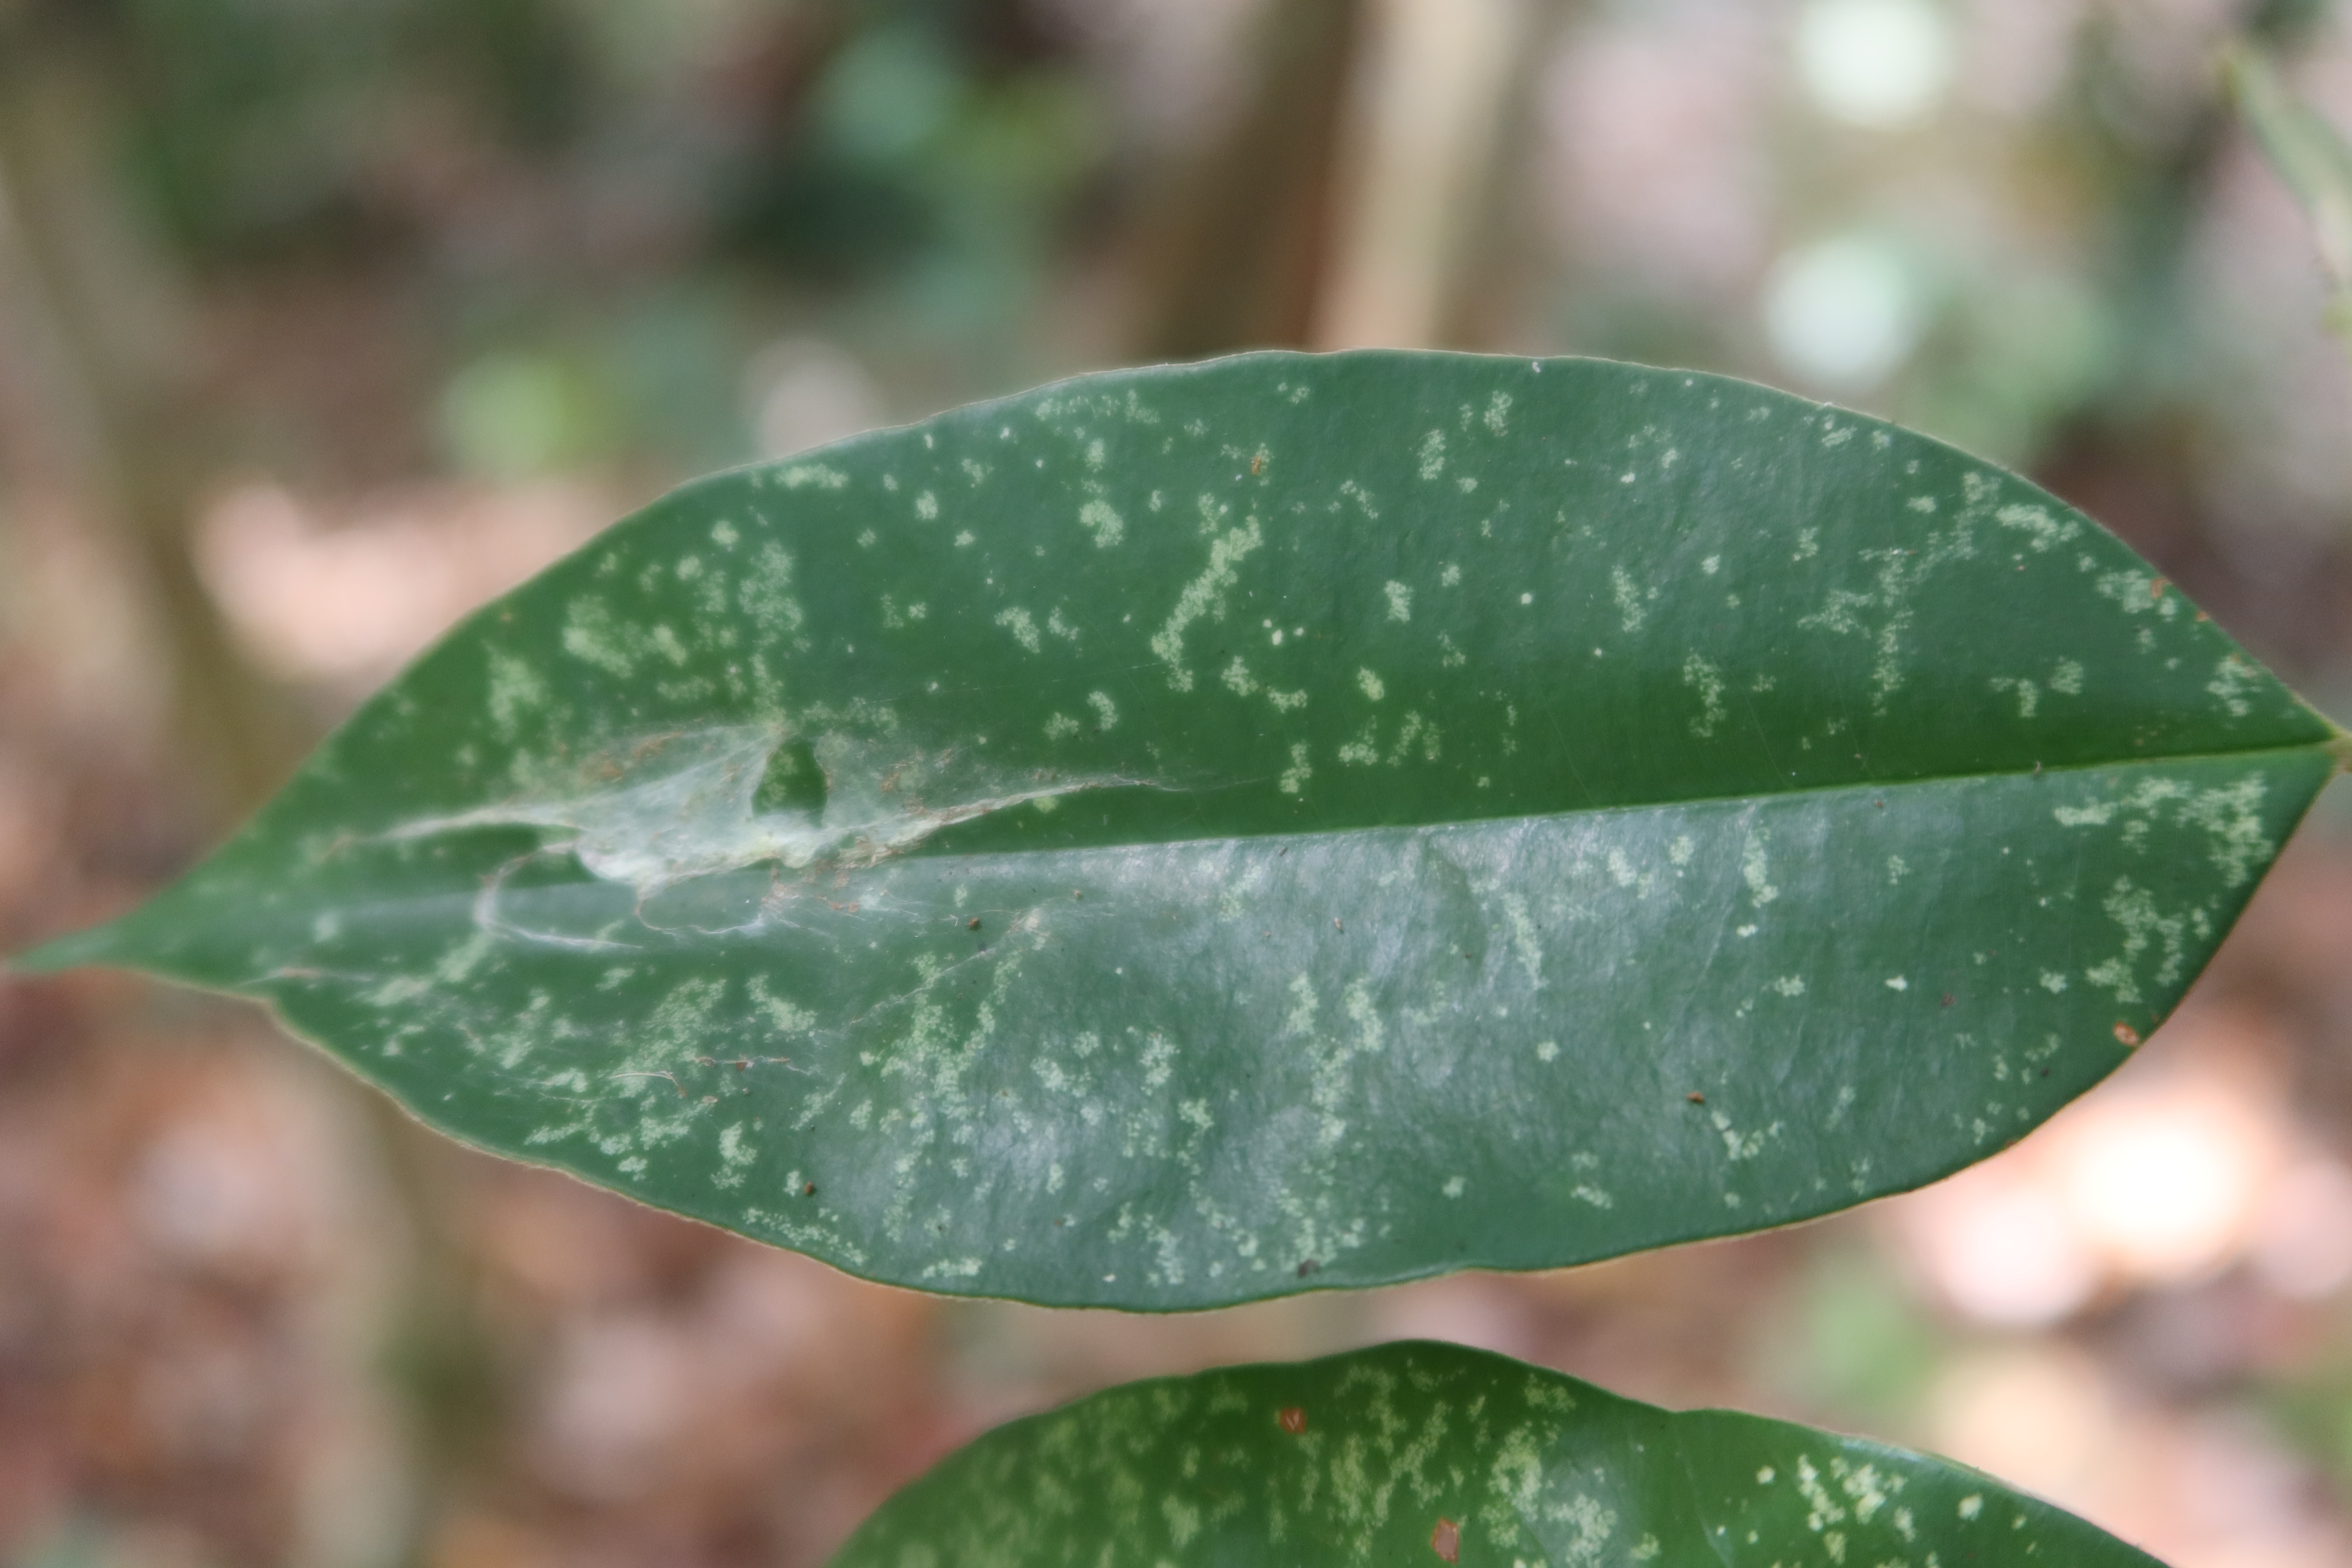
Label: Spiders